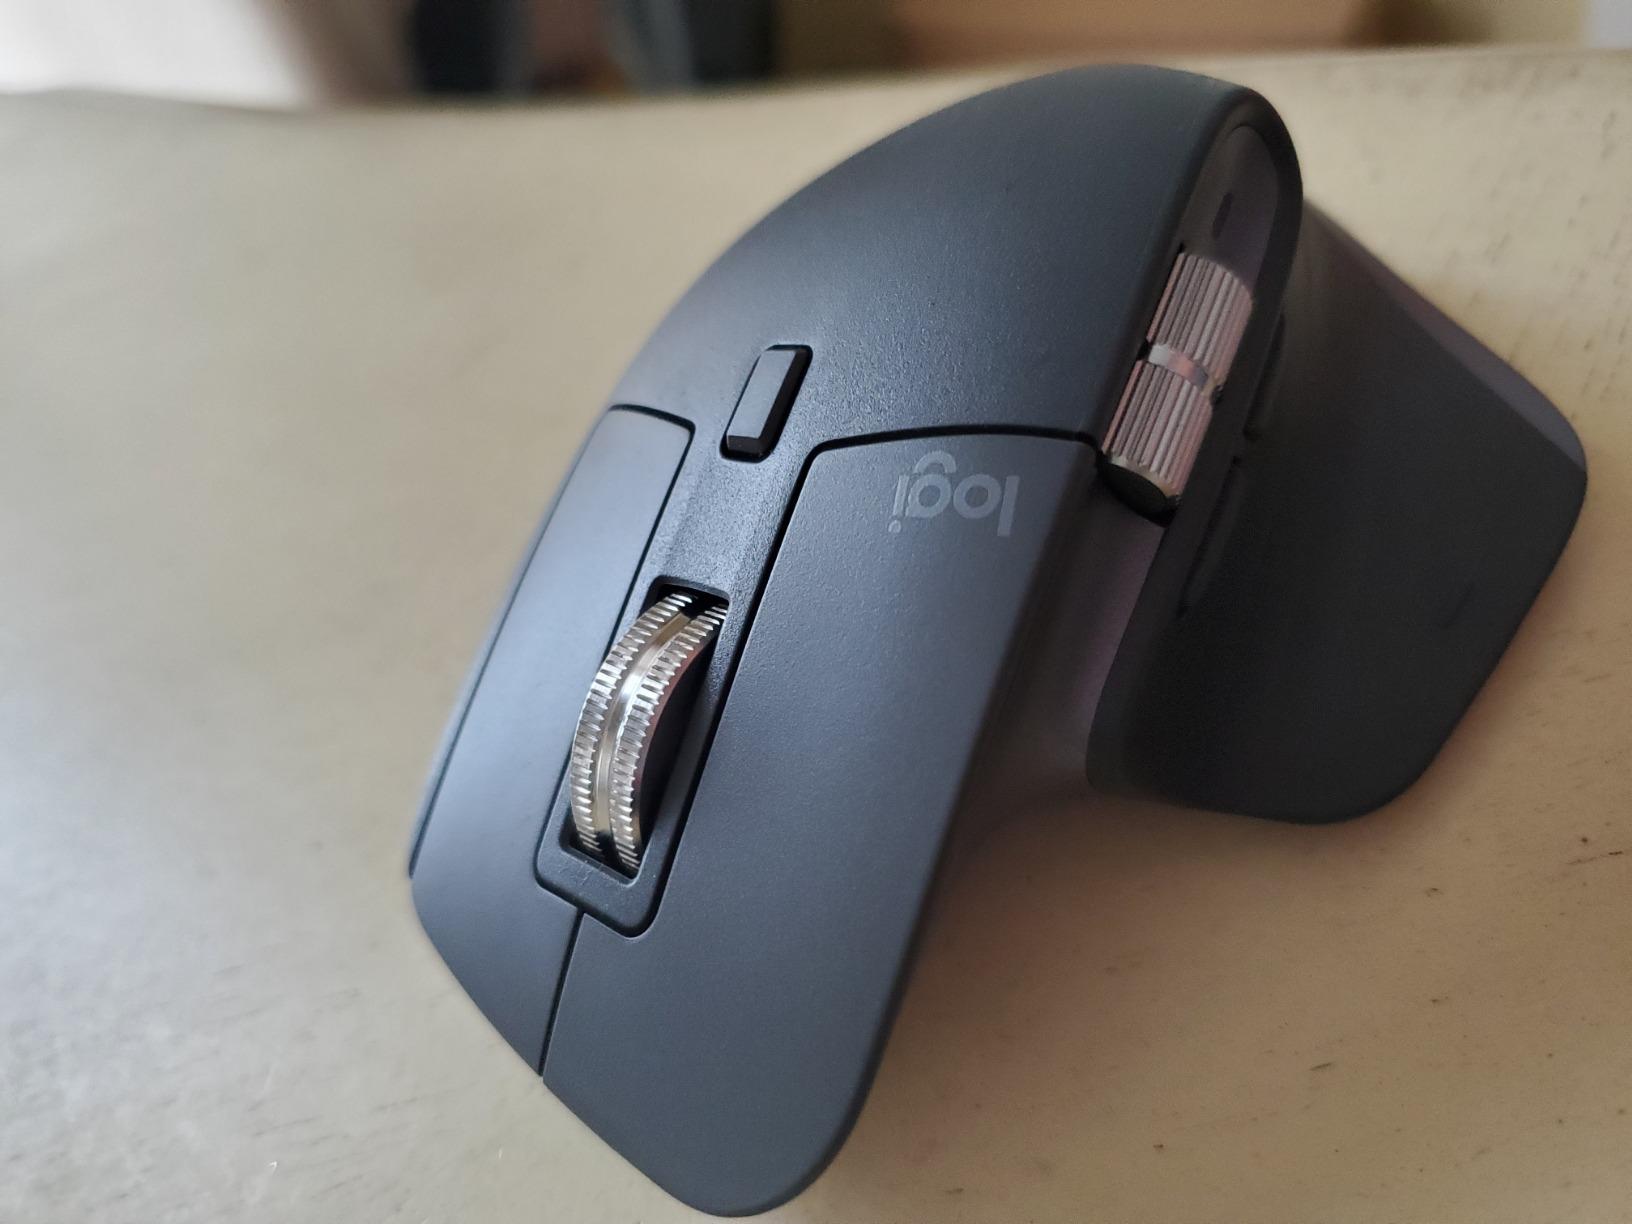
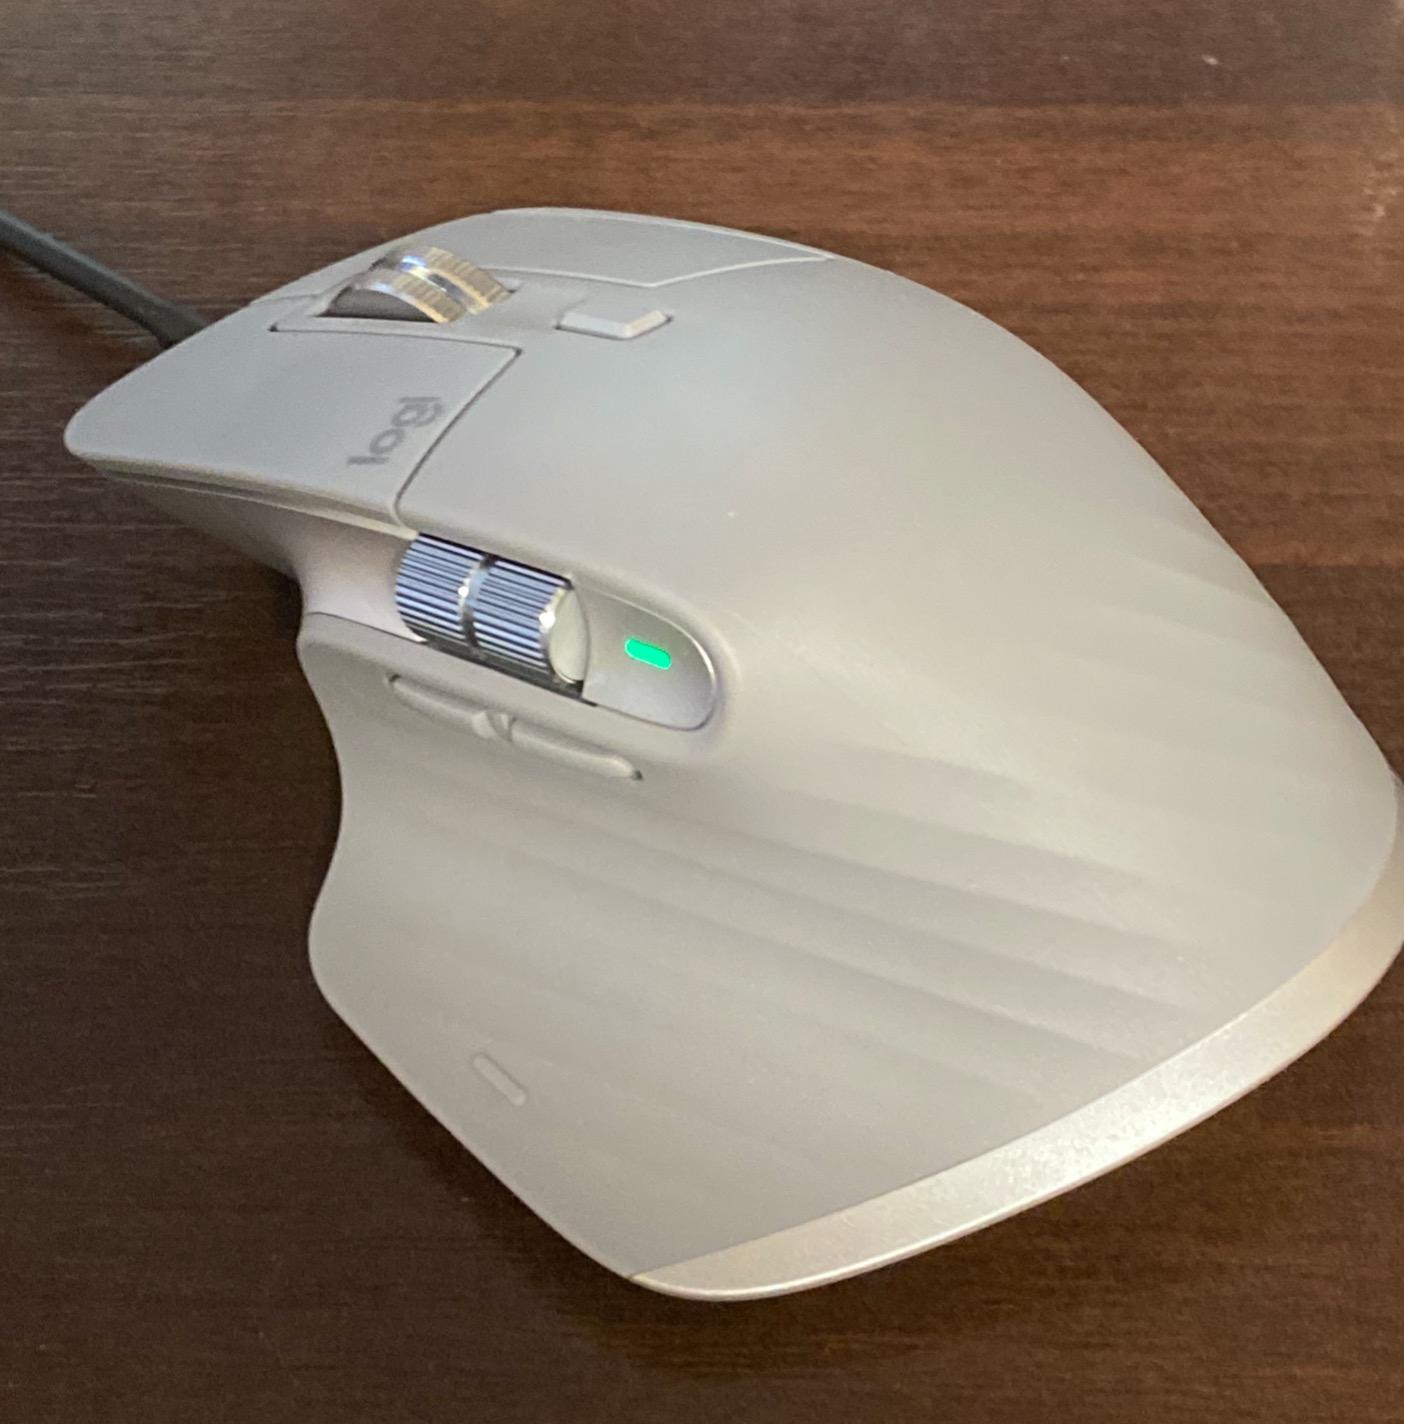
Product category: mouse
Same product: no